Michigan Naval Militia

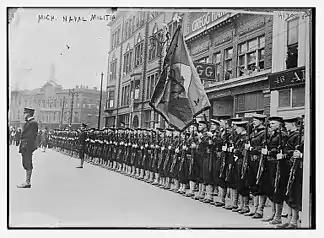
Michigan Naval Militia sailors standing at attention, date unknown.

The Michigan Naval Militia was founded in 1893. It is currently an unorganized naval militia of the U.S. state and is recognized as a component of the militia of Michigan. The Michigan Naval Militia, along with the Michigan National Guard and the Michigan Volunteer Defense Force, exists as one of the military components of Michigan's organized militia.